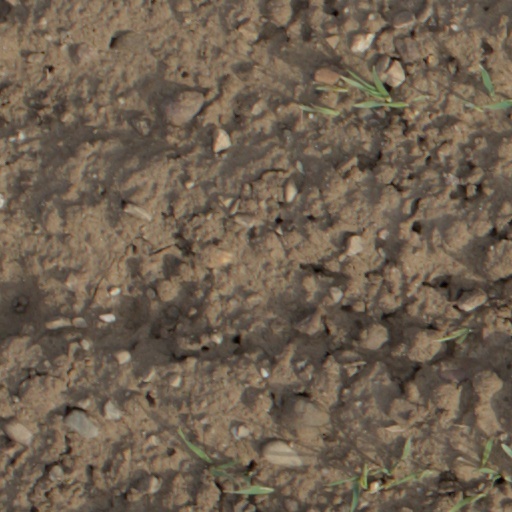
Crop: wheat